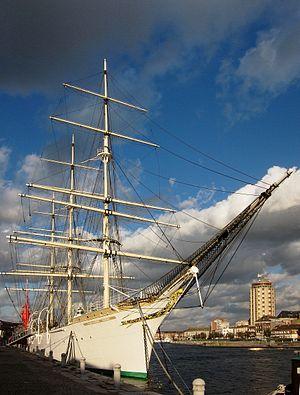
Le Duchesse Anne au musée portuaire de Dunkerque.
Le Duchesse Anne, ex-Grossherzogin Elisabeth est le plus grand voilier, et le dernier trois-mâts carré, conservé en France. Construit en 1901 par le chantier Johann C. Tecklenborg de Bremerhaven-Geestemünde selon les plans de Georg W. Claussen, il est considéré comme un chef-d’œuvre d’architecture navale, en raison notamment de la forme profilée de sa coque en acier et de l'équilibre général du navire, qui ménagent un espace habitable d'une grande capacité, tout en innovant en matière de sécurité.
Ce tableau présente la liste de tous les monuments historiques classés ou inscrits dans la ville de Dunkerque, Nord, en France.
Un trois-mâts carré est un navire à voile de trois-mâts dont tous les mâts sont gréés en voiles carrées. On dit aussi que ce type de voilier porte des « phares carrés », c'est-à-dire plusieurs étages de voiles carrées sur ses trois mâts, une solution apparue avec l'augmentation de la taille des navires afin que les voiles restent « cargables » par un nombre acceptable de marins. Toutes les voiles sont enverguées et leur vergue est horizontale, retenue par le milieu. Le mât d’artimon à l’arrière conserve en plus une brigantine à corne.